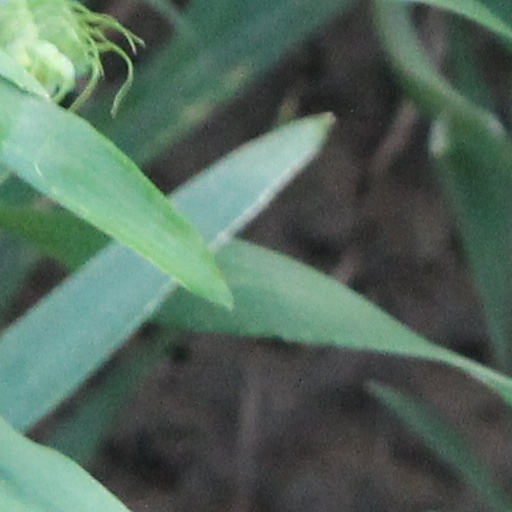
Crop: wheat